Oxford Art Society

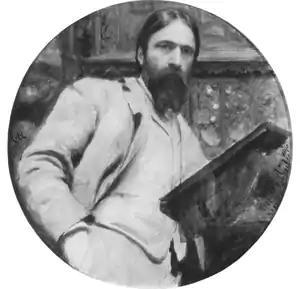
Self-portrait of Hubert von Herkomer, the first president of the society

The Oxford Art Society (OAS) is a society for artists based in the city of Oxford, England.